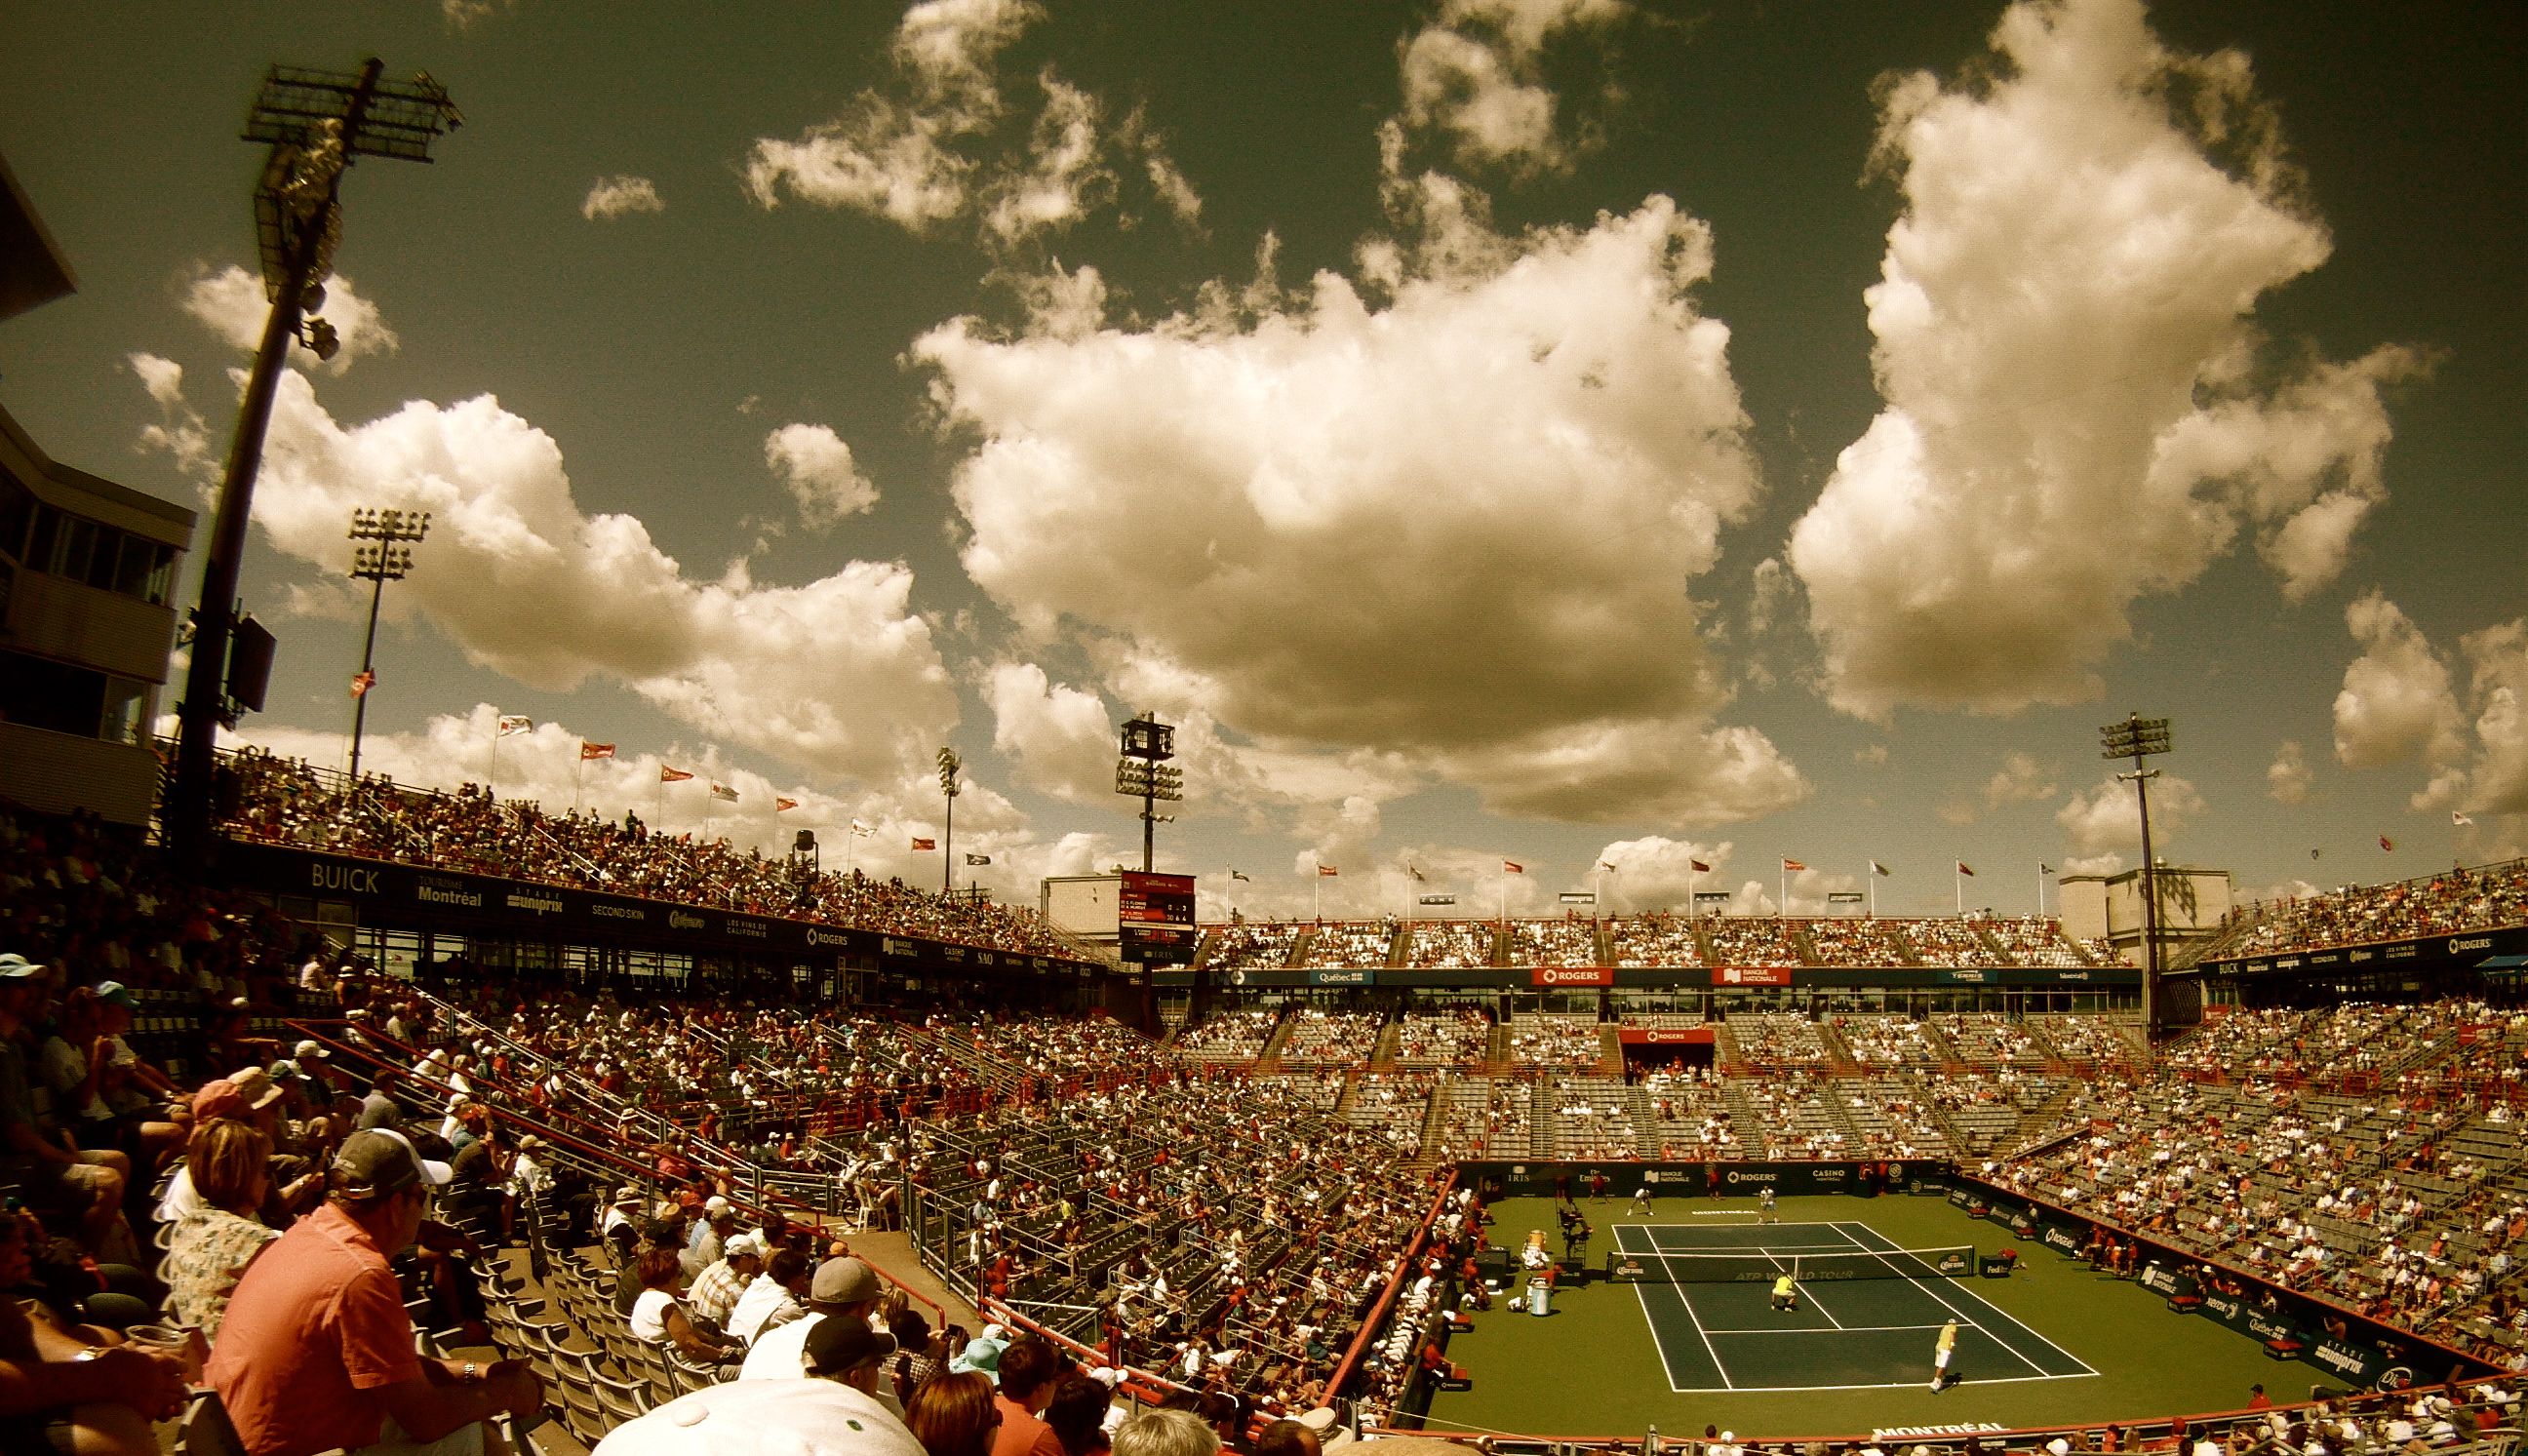
structure, people, sky, sport, game, crowd, audience, stadium, tennis court, clouds, arena, tennis, match, court, event, fans, baseball park, geographical feature, sport venue, soccer specific stadium